Dewas

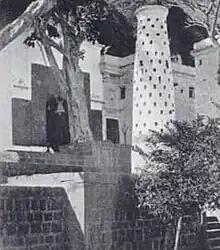
An old photograph of Goddess Chamunda Mata's Temple on Dewas Tekri (Hill).

The name Dewas is derived from the Devi Vaishini hill in the city, commonly known as "Tekri". The hill has a temple of the deities Devi Tulja Bhawani, Chamunda Mata and Kalika Mata. The word Dewas is believed to be a sandhi of the words Dev (deity) and Vas (abode in Marathi), so Dewas means "house of the god". Swami Shivom Tirtha wrote the history of the hill ("Tekri" ) of Dewas in his book, "Sadhan Shikhar". Inspired by the area, E.M. Forster wrote "The Hill of Devi" in 1953.